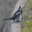
Label: bird